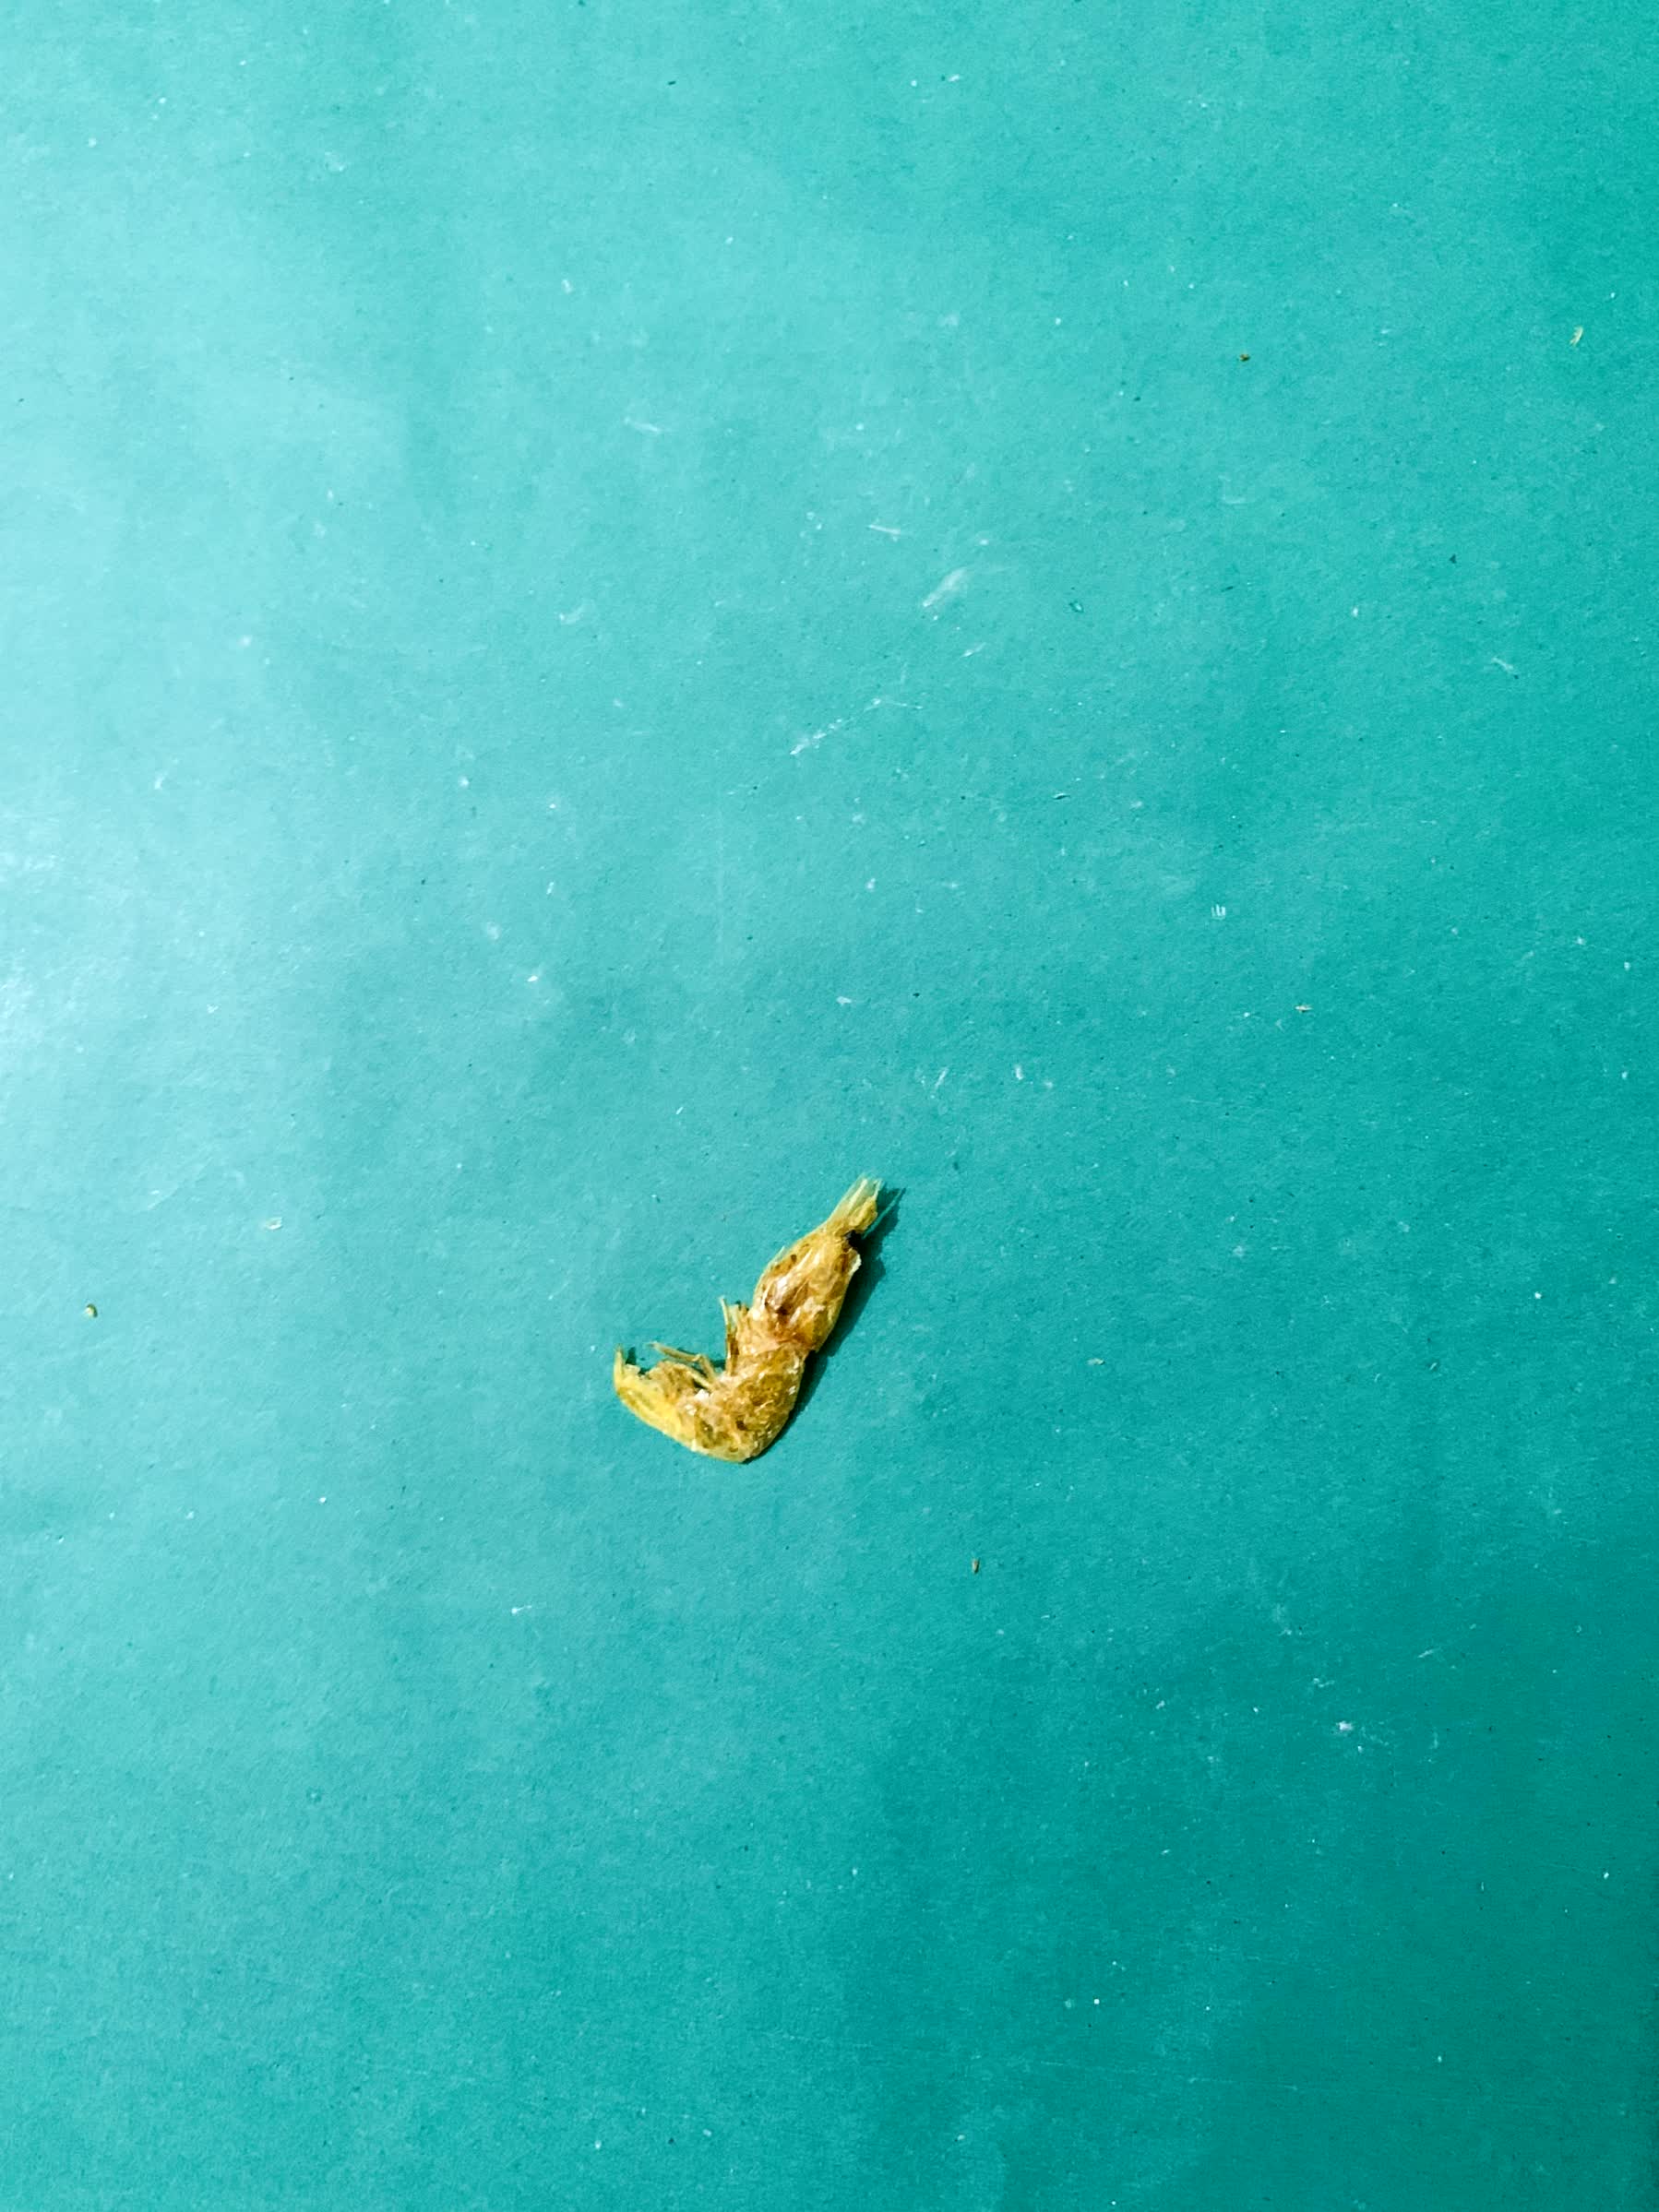
Species: chingri